Vadhav

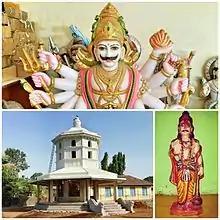
Shree Veerabhadra Devasthan-Vadhav.

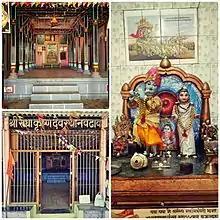
Shree RadhaKrushna Devasthan-Vadhav.

This village is 8 km from Pen city. Of the total 29,900 hectares, 4,900 are cultivable, 2,500 are irrigated and 12,400 are non-irrigated.